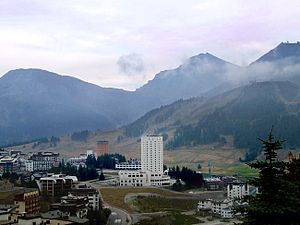
Sestriere
Sestriere er en by i Italien med 928 indbyggere, beliggende nordvest for Torino.